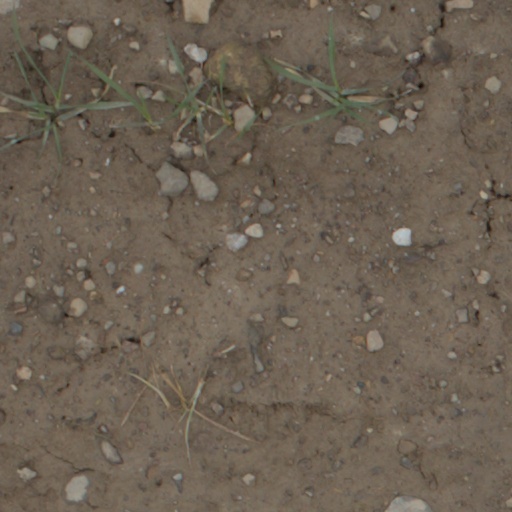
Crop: wheat